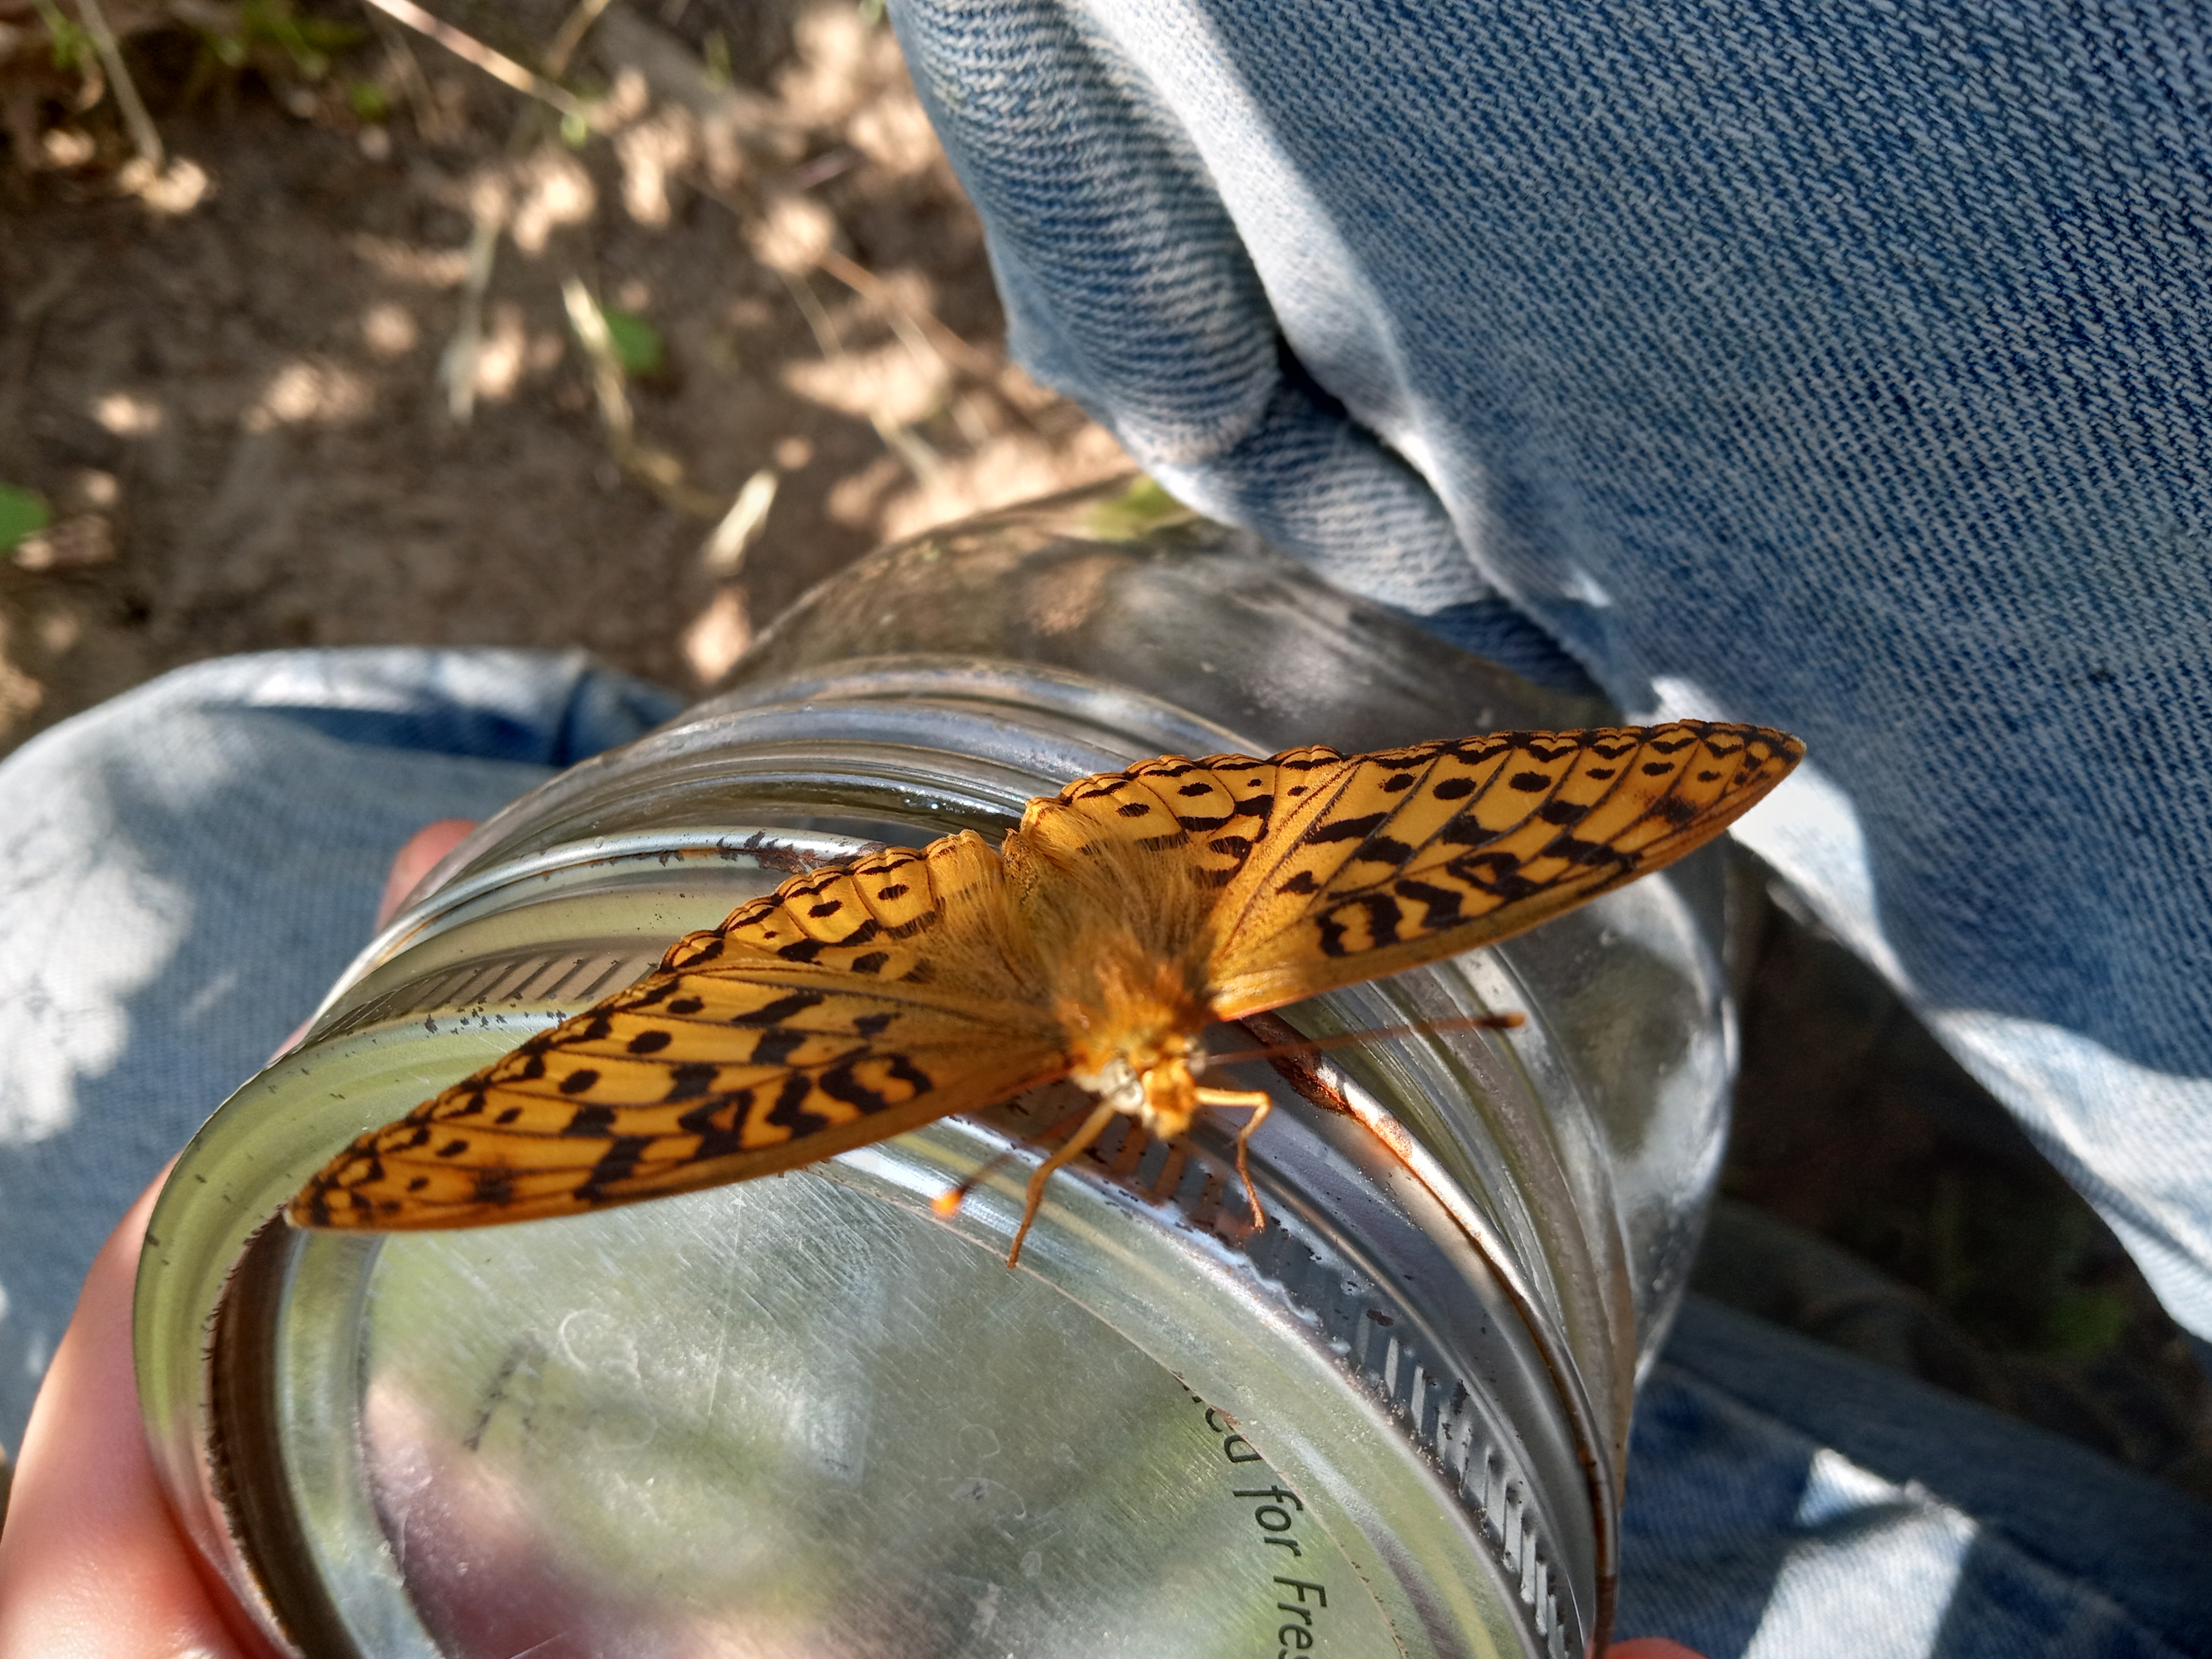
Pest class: non_pest_herbivores